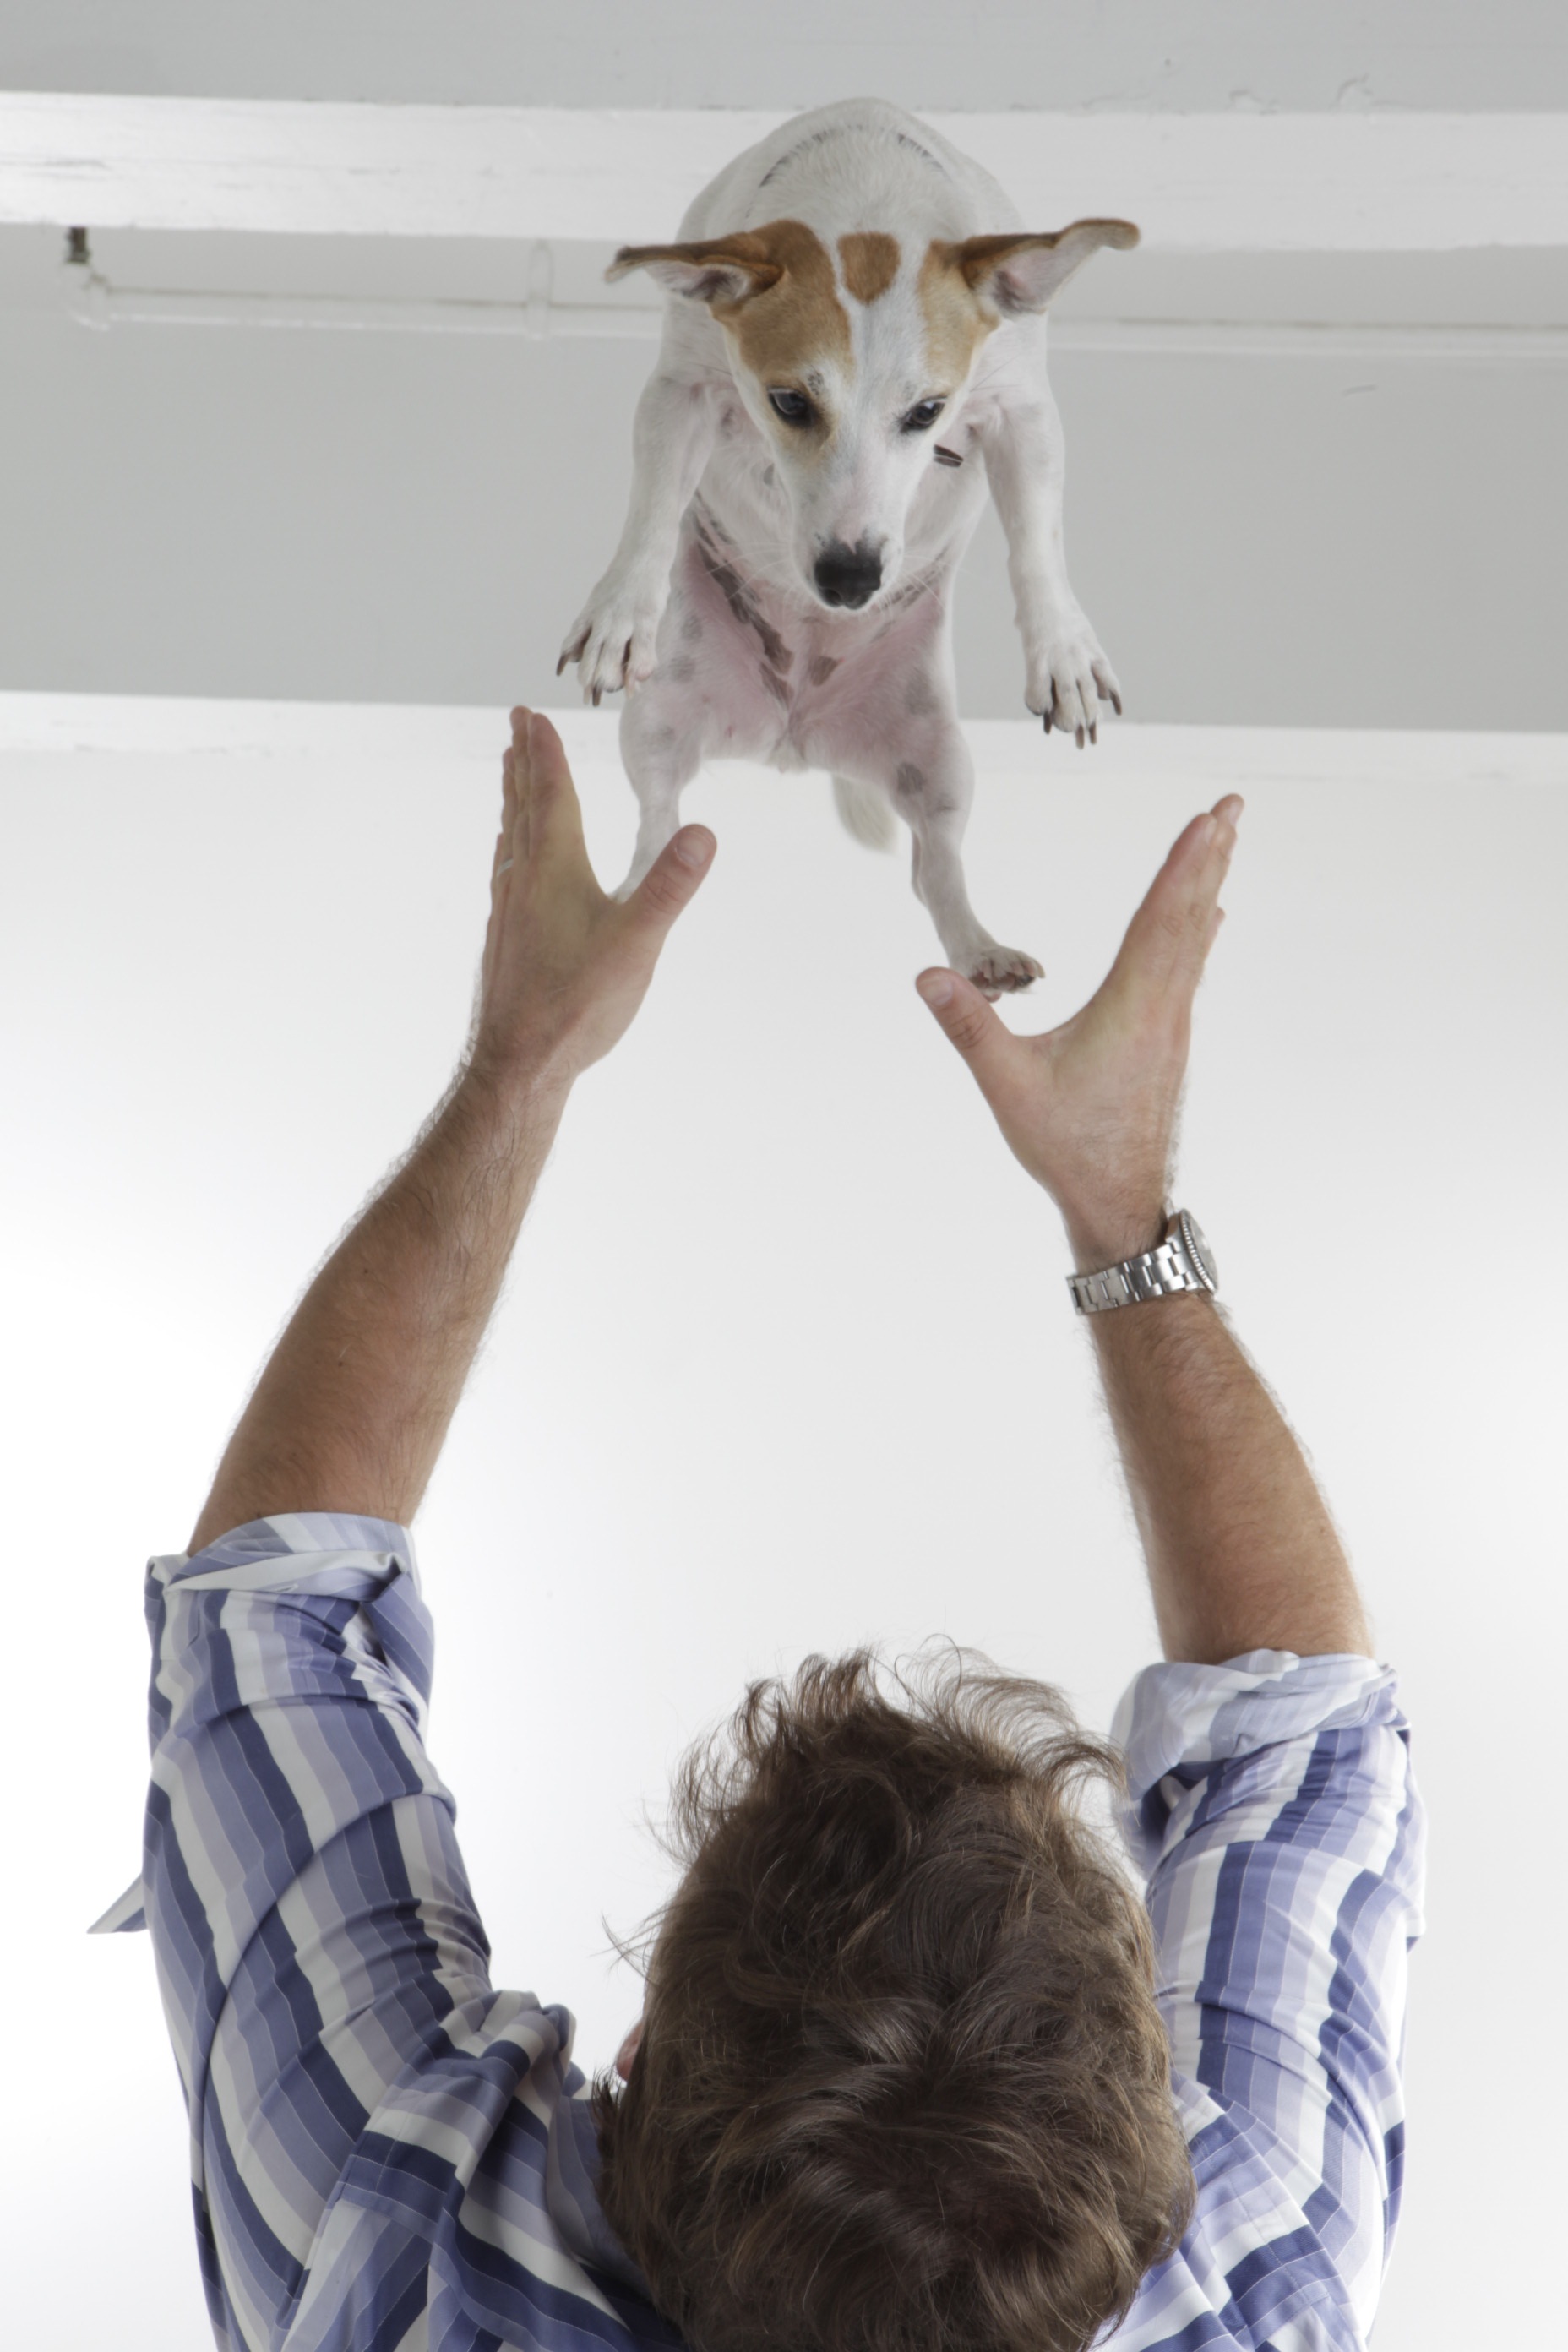
man, dog, pet, happy, funny, toss, dog breed, jack russel, dog like mammal, carnivoran